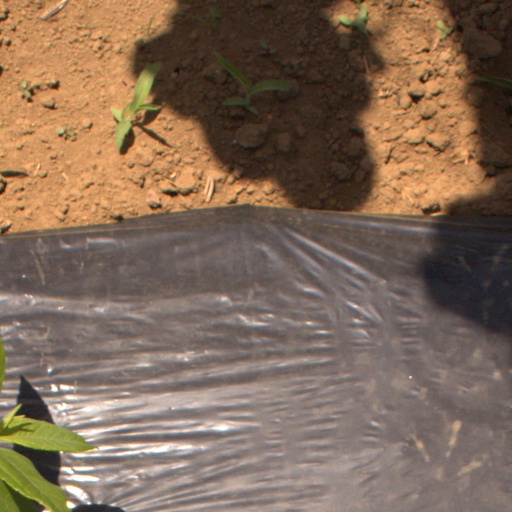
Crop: Jerusalem artichoke